Death and state funeral of Josip Broz Tito

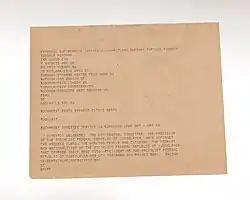
The message from the CIA's FBIS Austria Bureau, regarding the Radio Bucharest announcement of Tito's death, filed on 4 May 1980

After the declaration was read, Stevan Doronjski (President of the League of Communists of Yugoslavia) said, "Eternal glory be to the memory of our great leader and father of the revolution, President of Yugoslavia and General Secretary and President of the League, our comrade Josip Broz Tito".""